Moralia

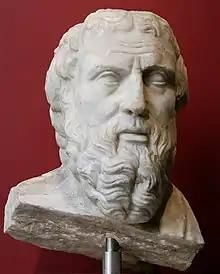
A bust of the early Greek historian Herodotus, whom Plutarch criticized in "On the Malice of Herodotus"

In "On the Malice of Herodotus", Plutarch criticizes the historian Herodotus for all manner of prejudice and misrepresentation. It has been called the "first instance in literature of the slashing review". The 19th century English historian George Grote considered this essay a serious attack upon the works of Herodotus, and speaks of the "honourable frankness which Plutarch calls his malignity".